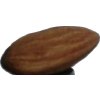
Label: almonds